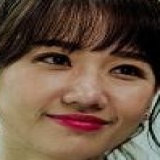
ca sĩ Hari Won